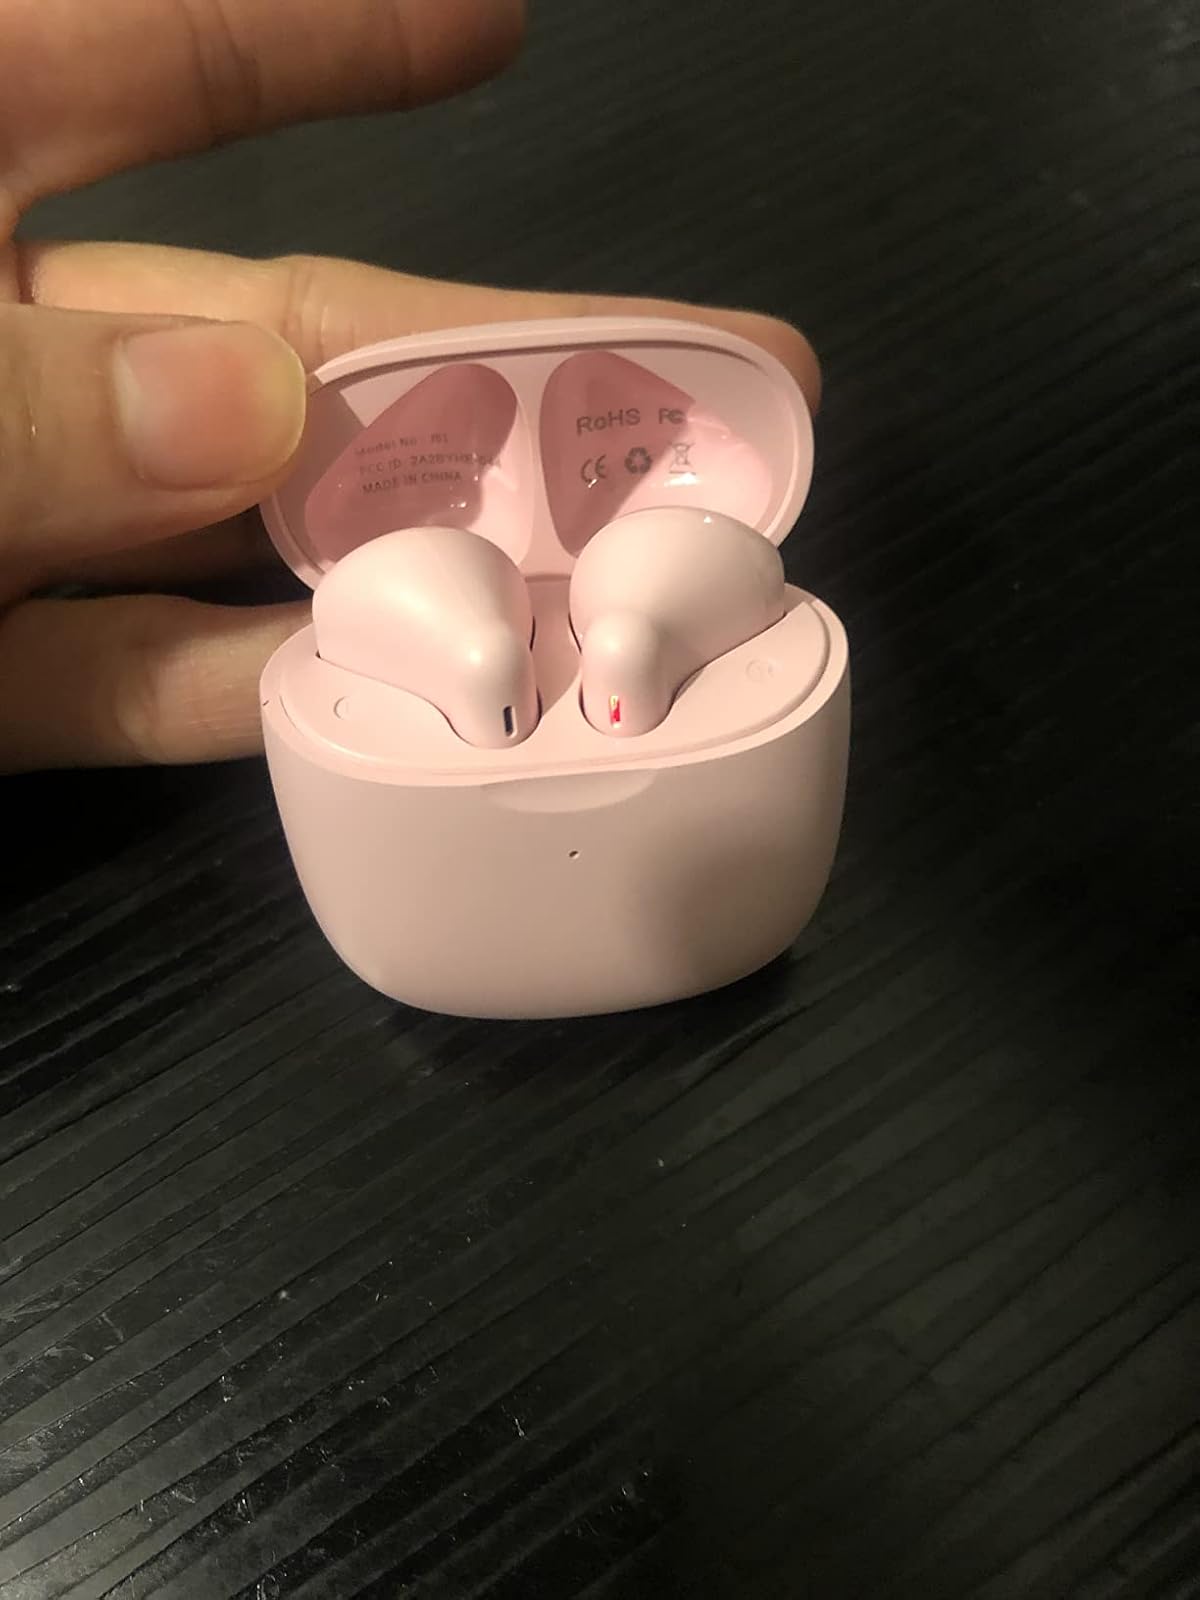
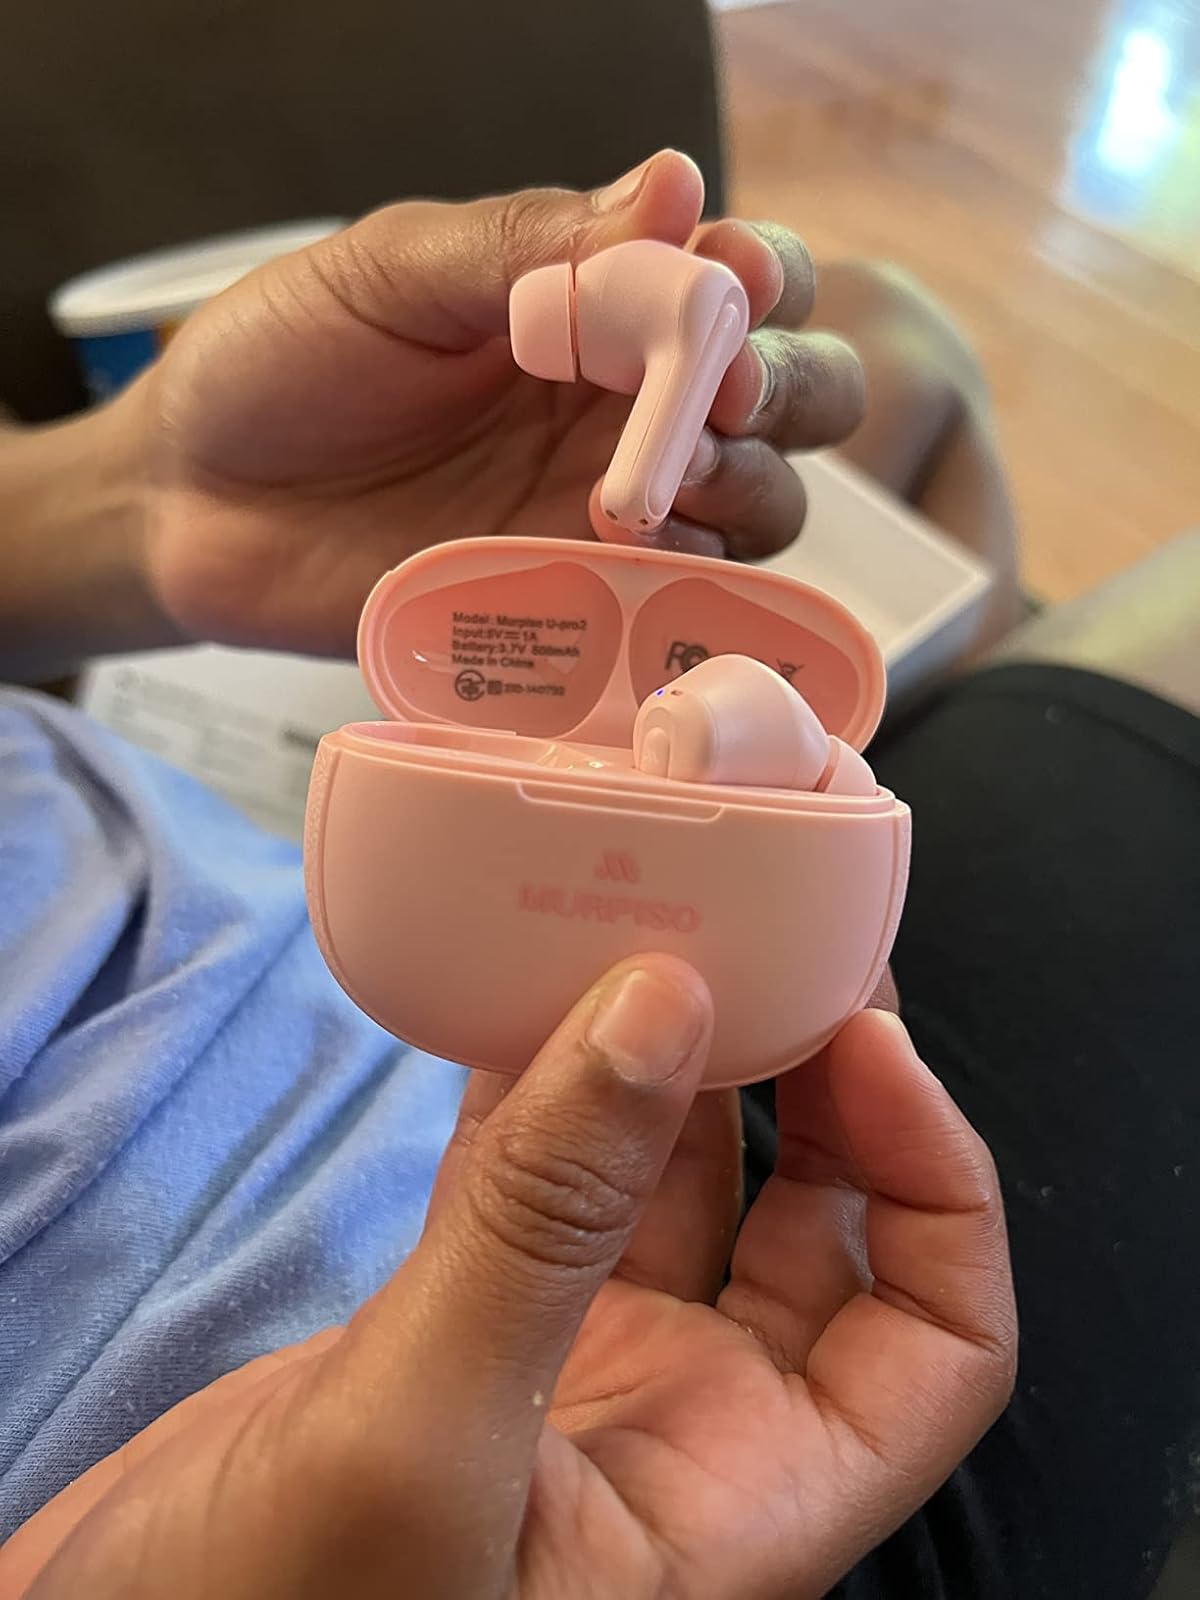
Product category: earbuds
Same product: no